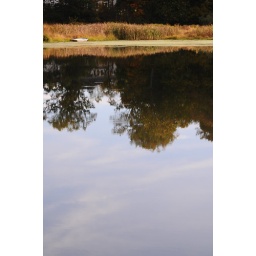
boat in the sky